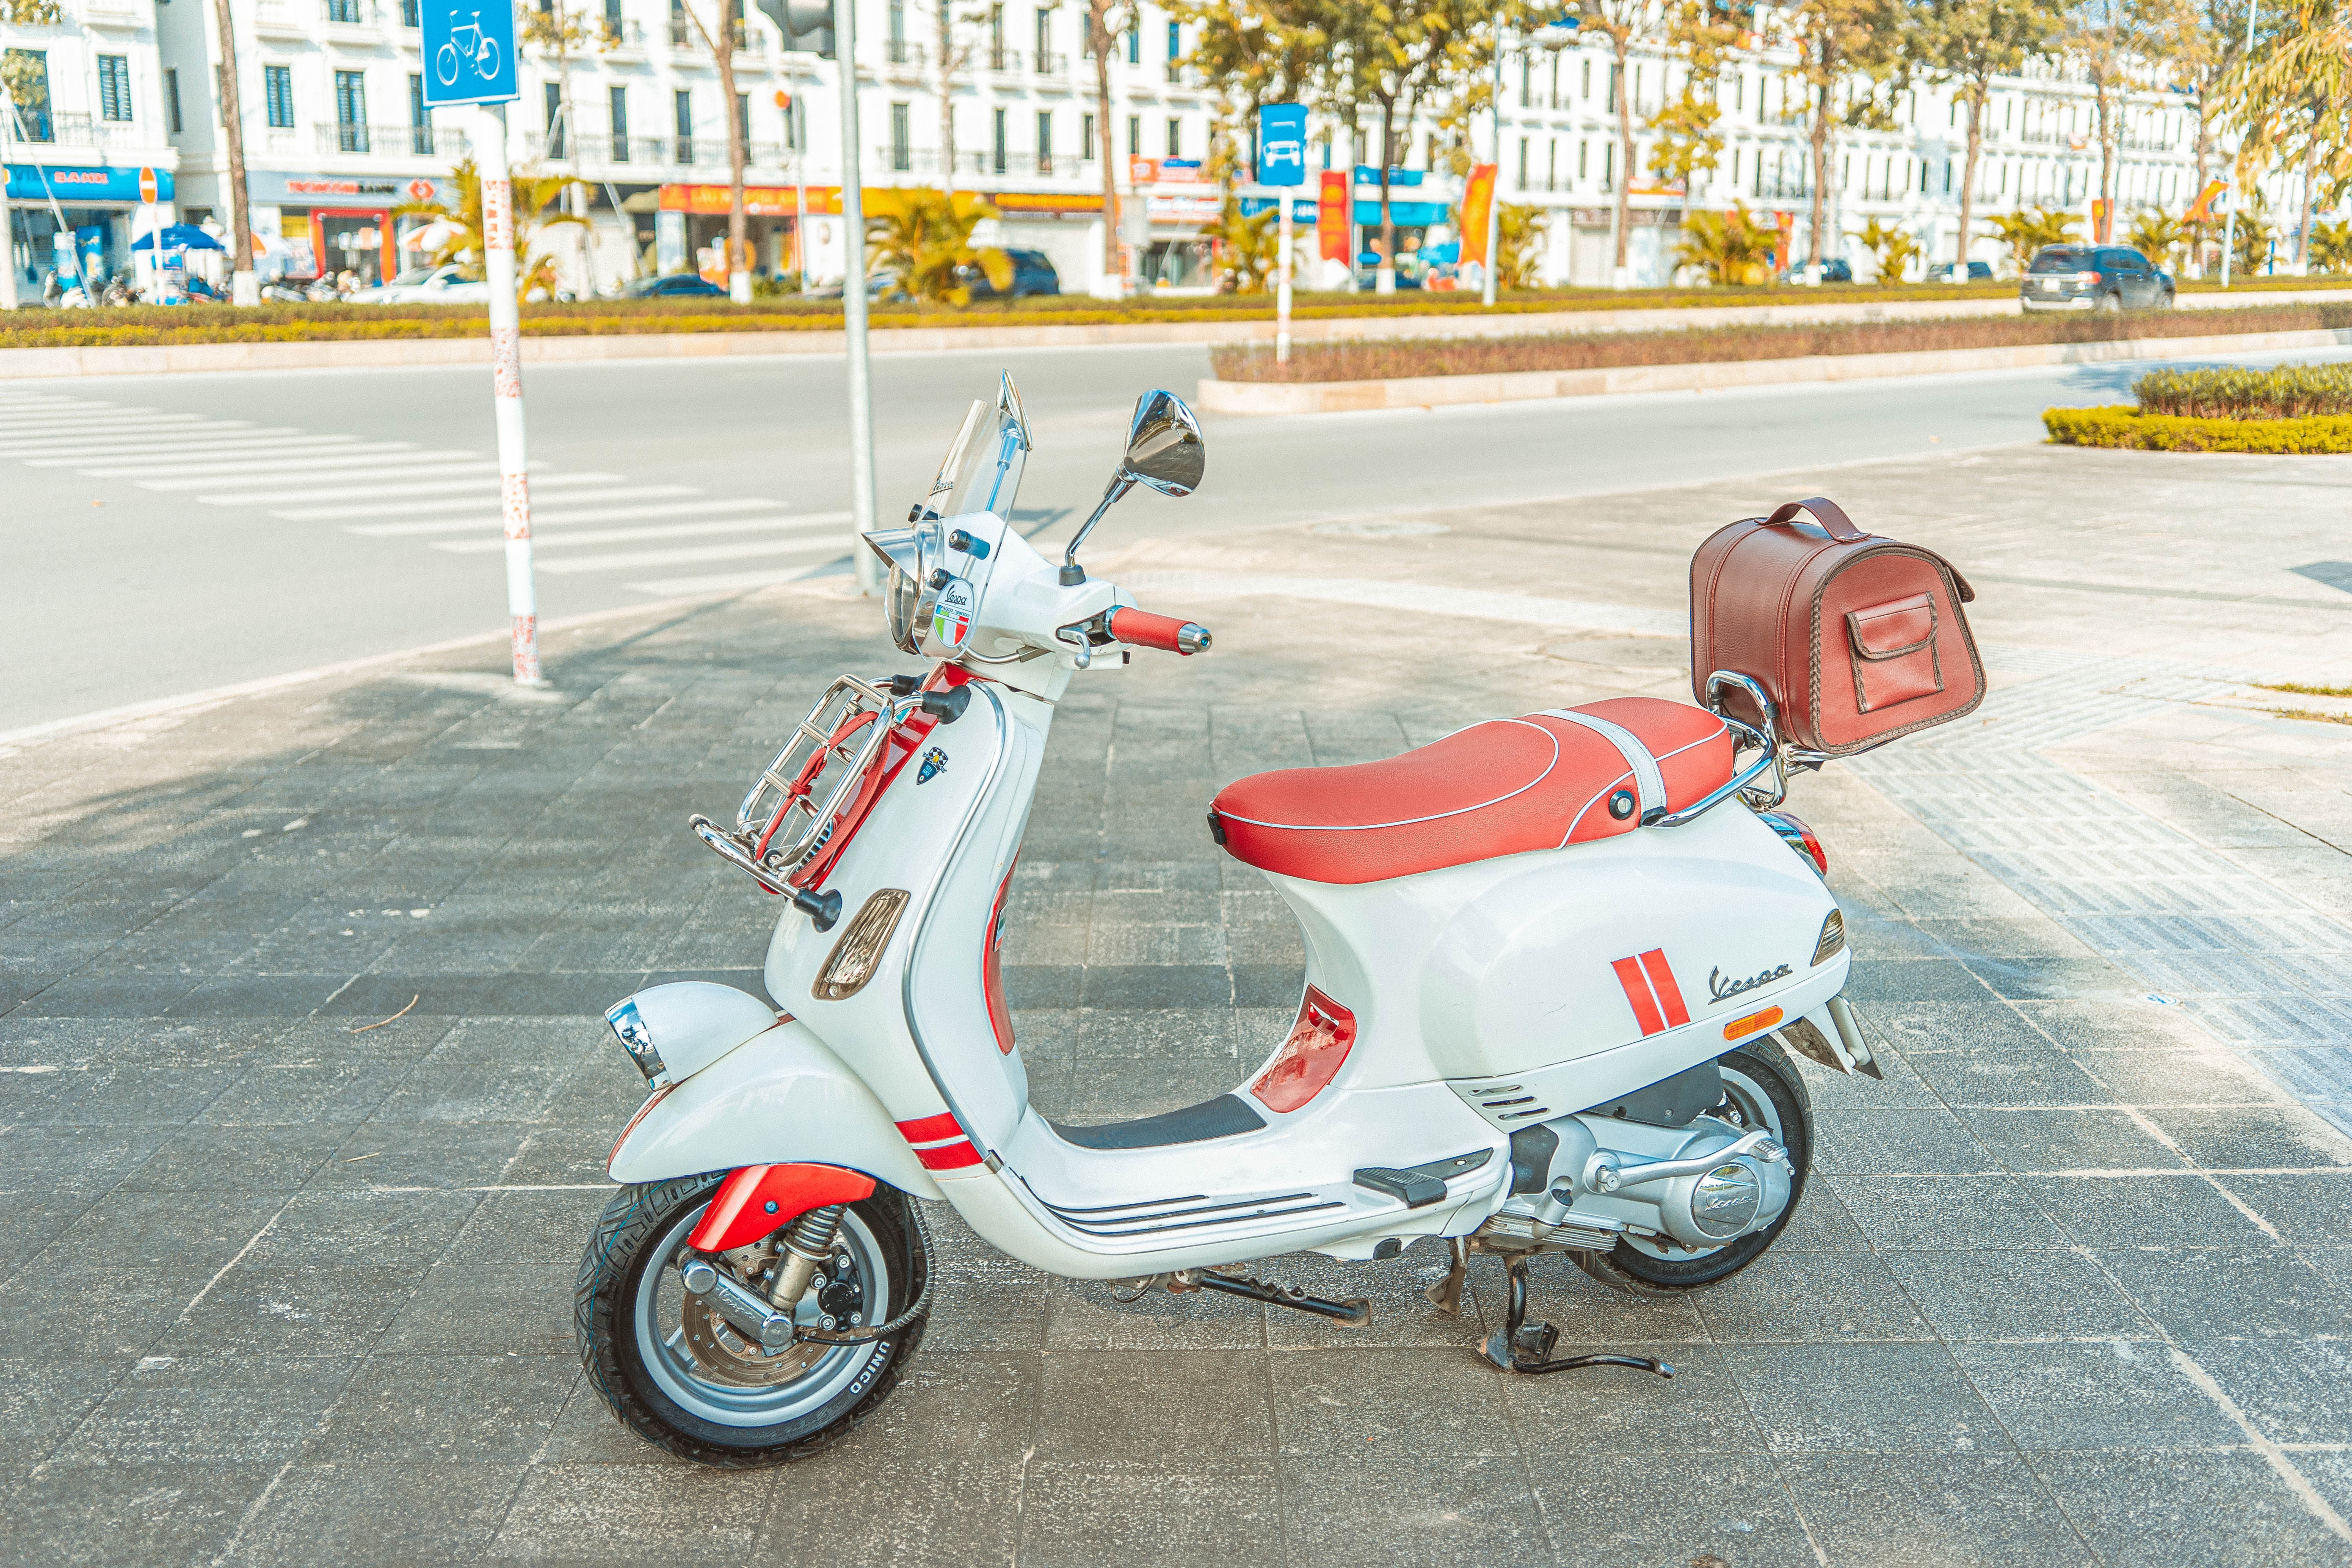
bike, tire, wheel, automotive tire, automotive lighting, vehicle, motor vehicle, automotive design, mode of transport, window, fender, moped, road surface, rim, automotive wheel system, road, asphalt, headlamp, building, snapshot, automotive tail brake light, sidewalk, urban design, auto part, travel, spoke, scooter, city, street, classic, automotive exterior, parking, rolling, automotive exhaust, transport, pedestrian, vehicle brake